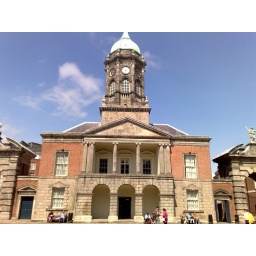
Clock tower in Dublin castle